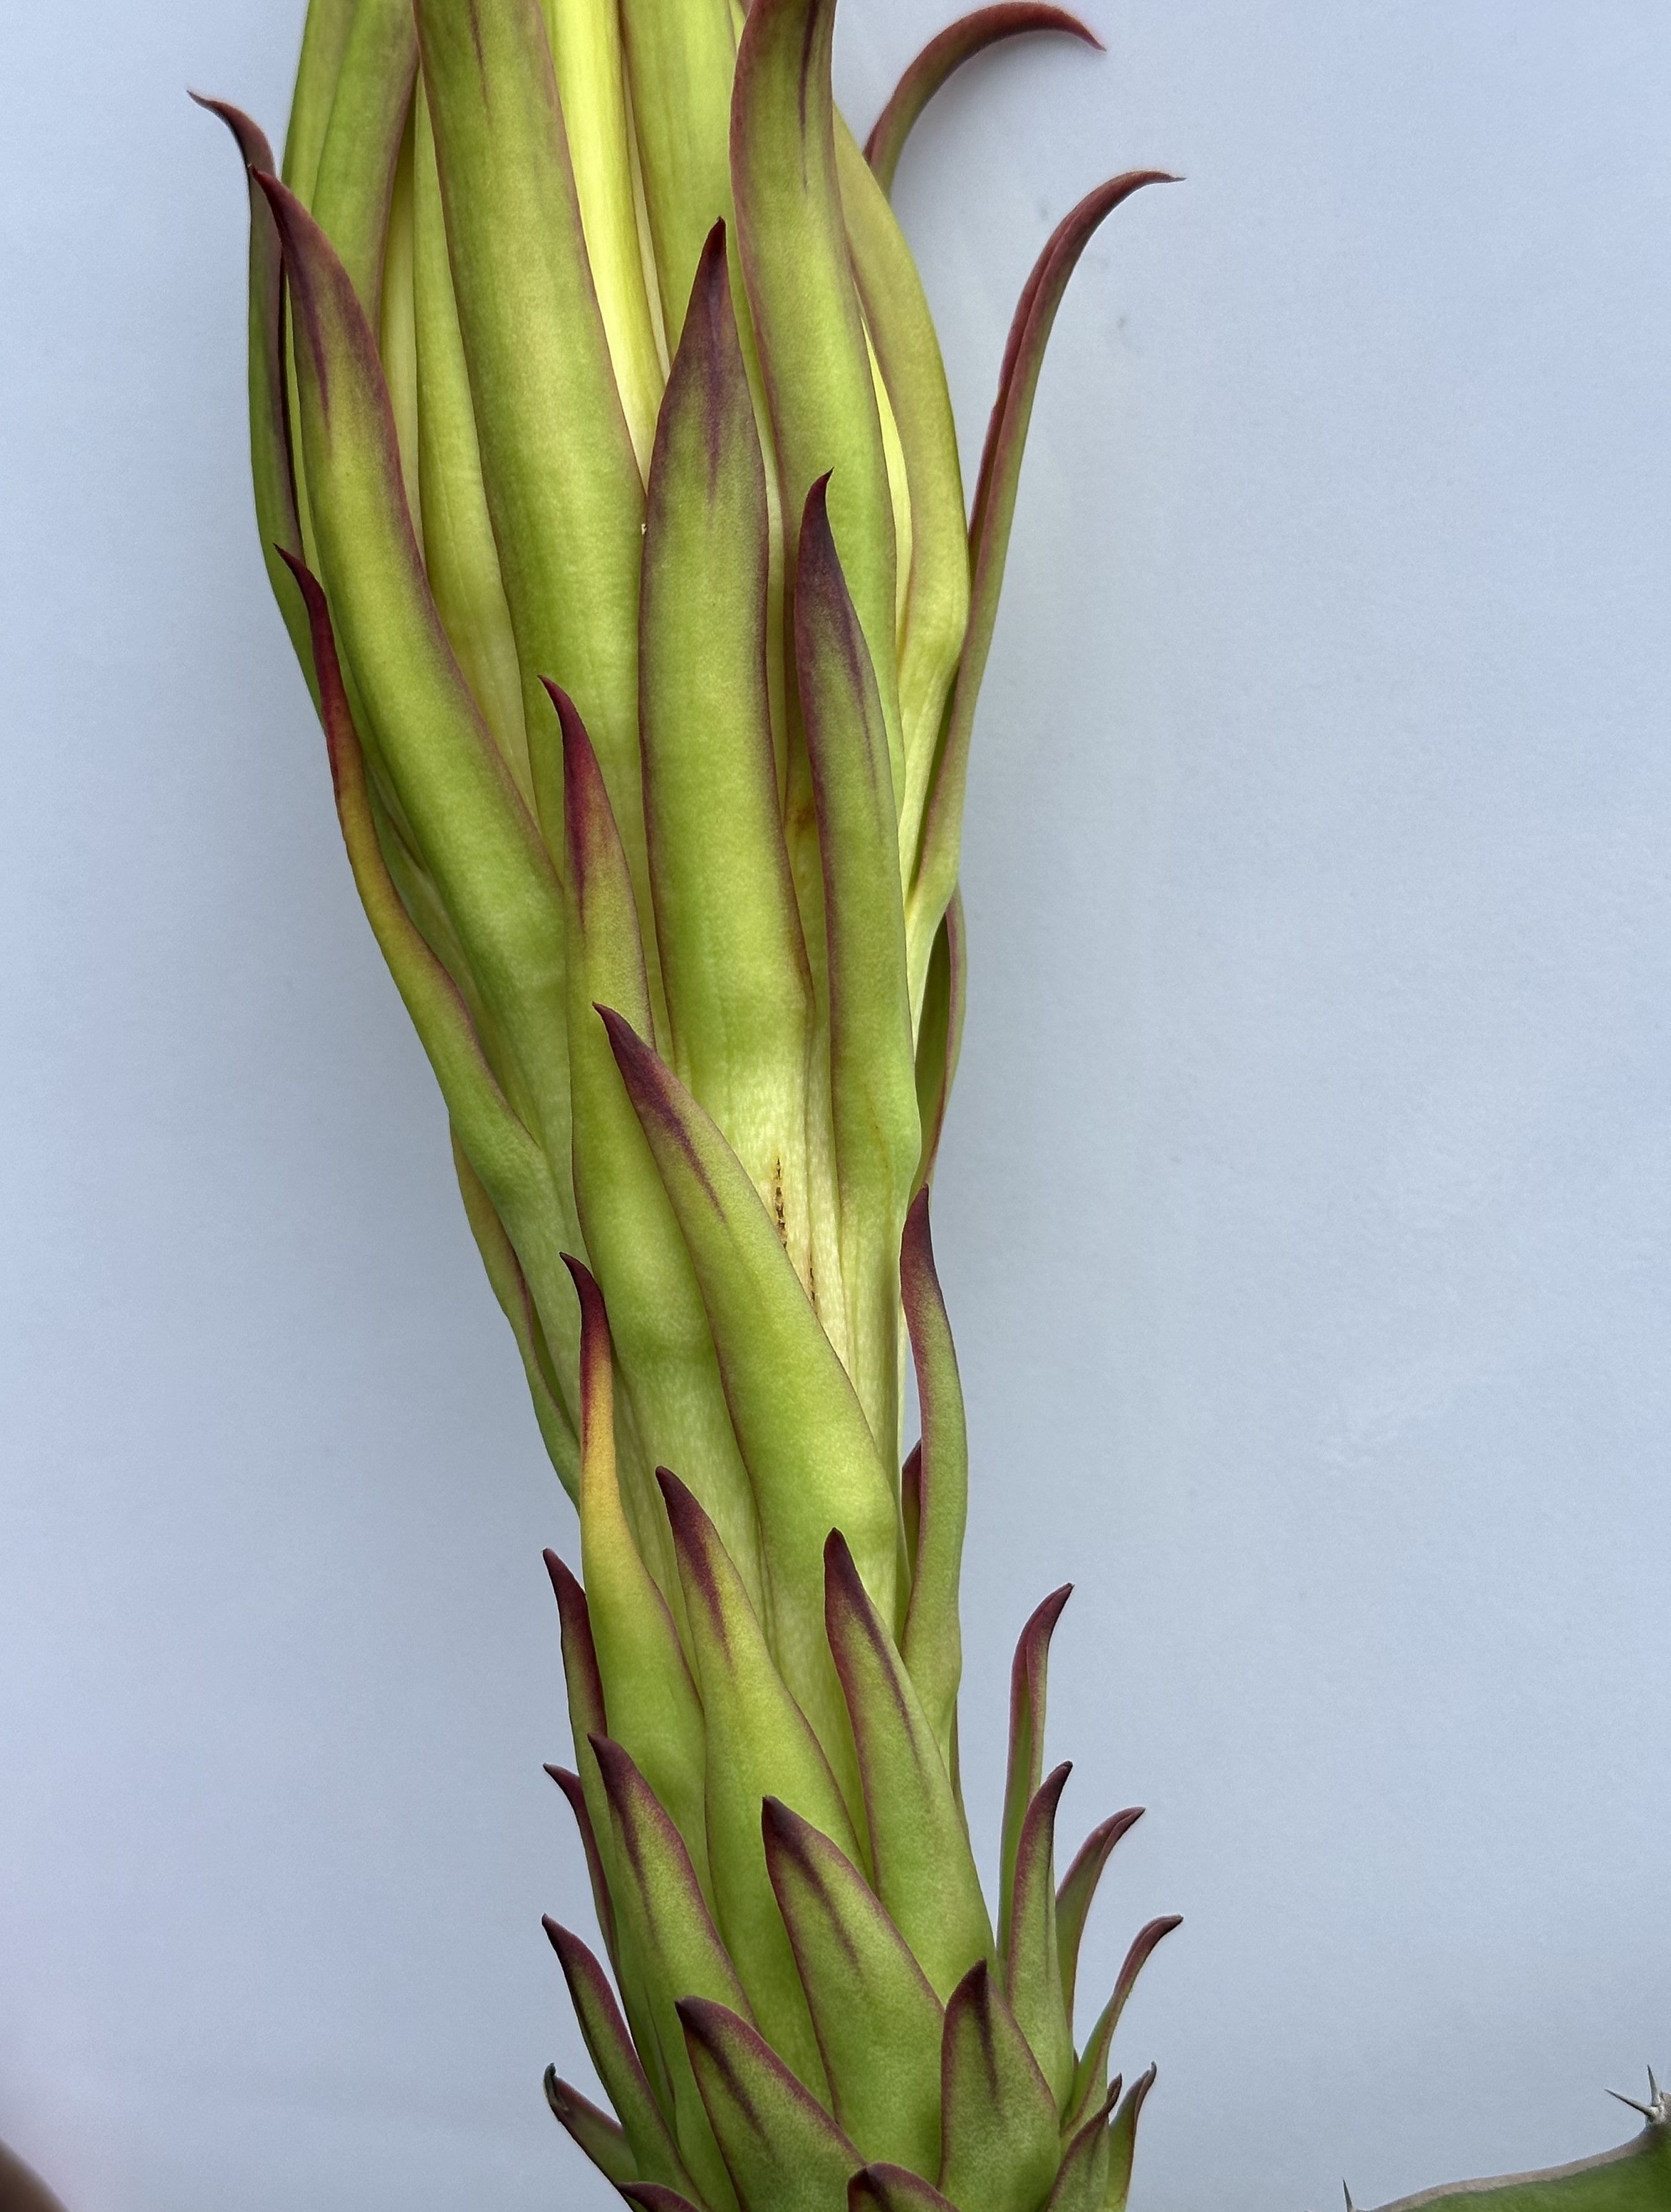
Label: Good fruit